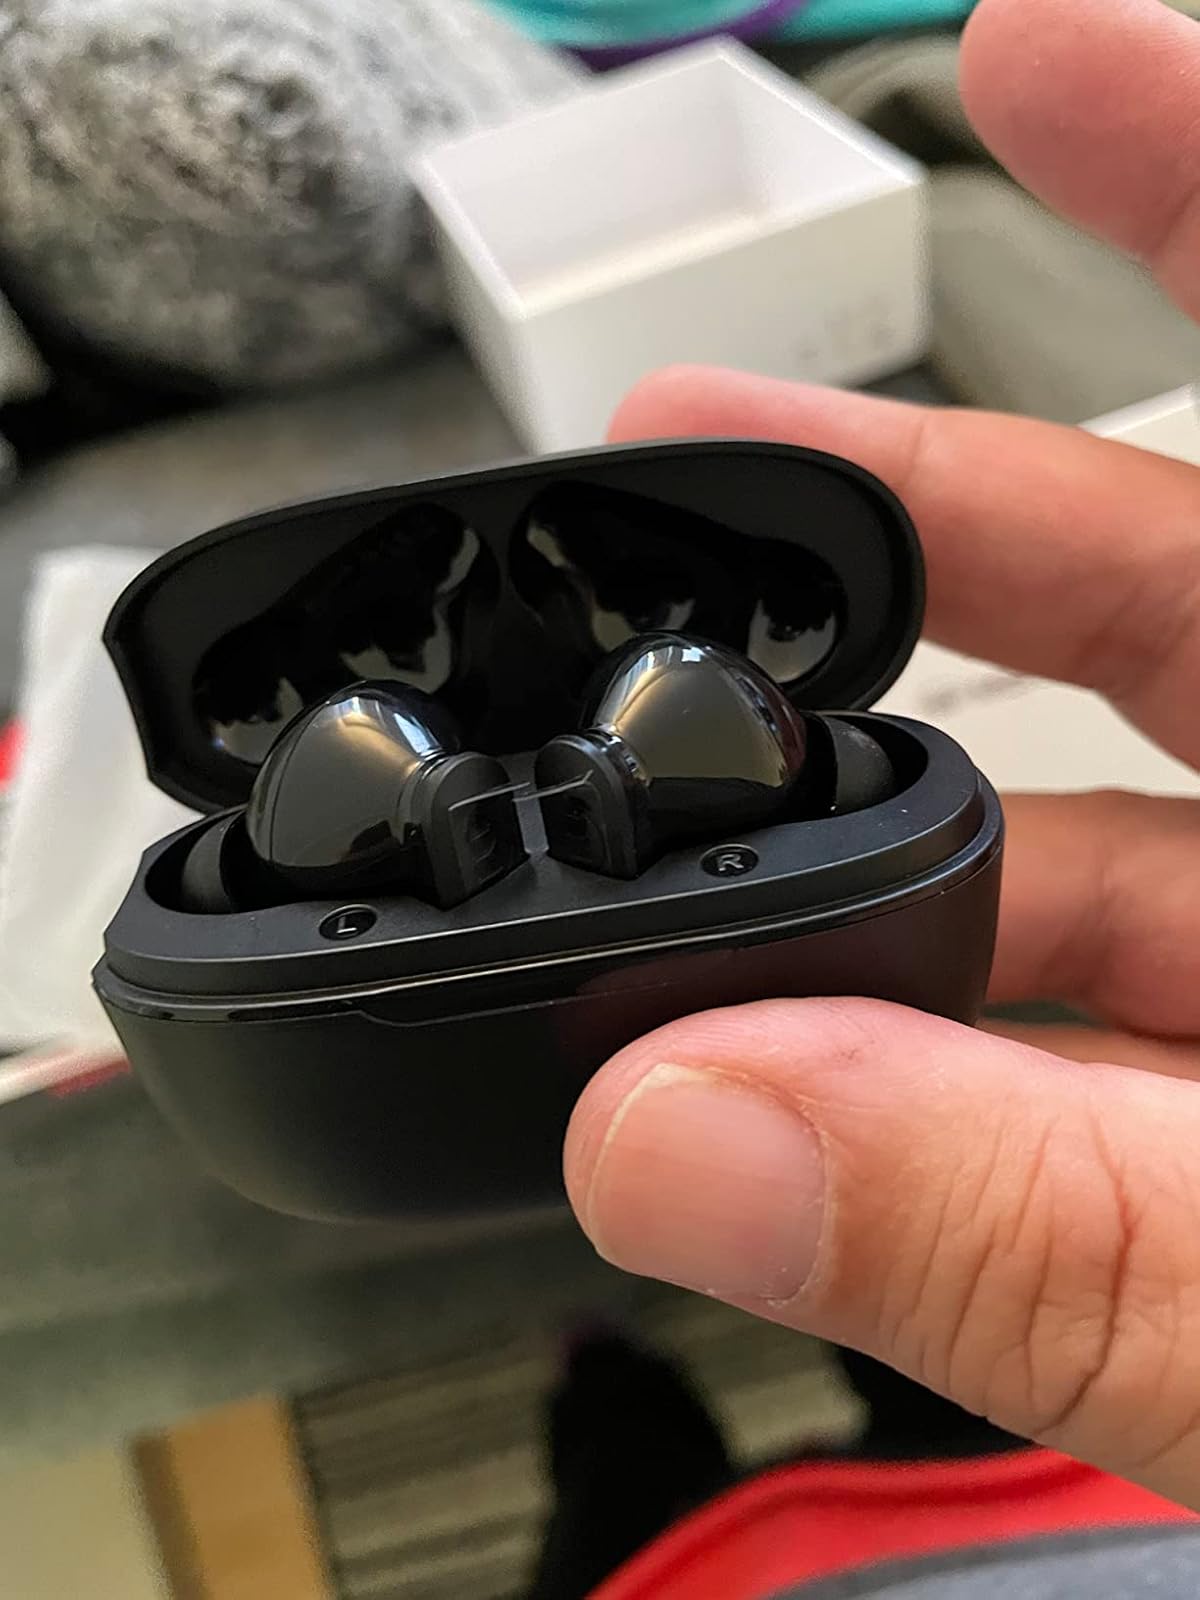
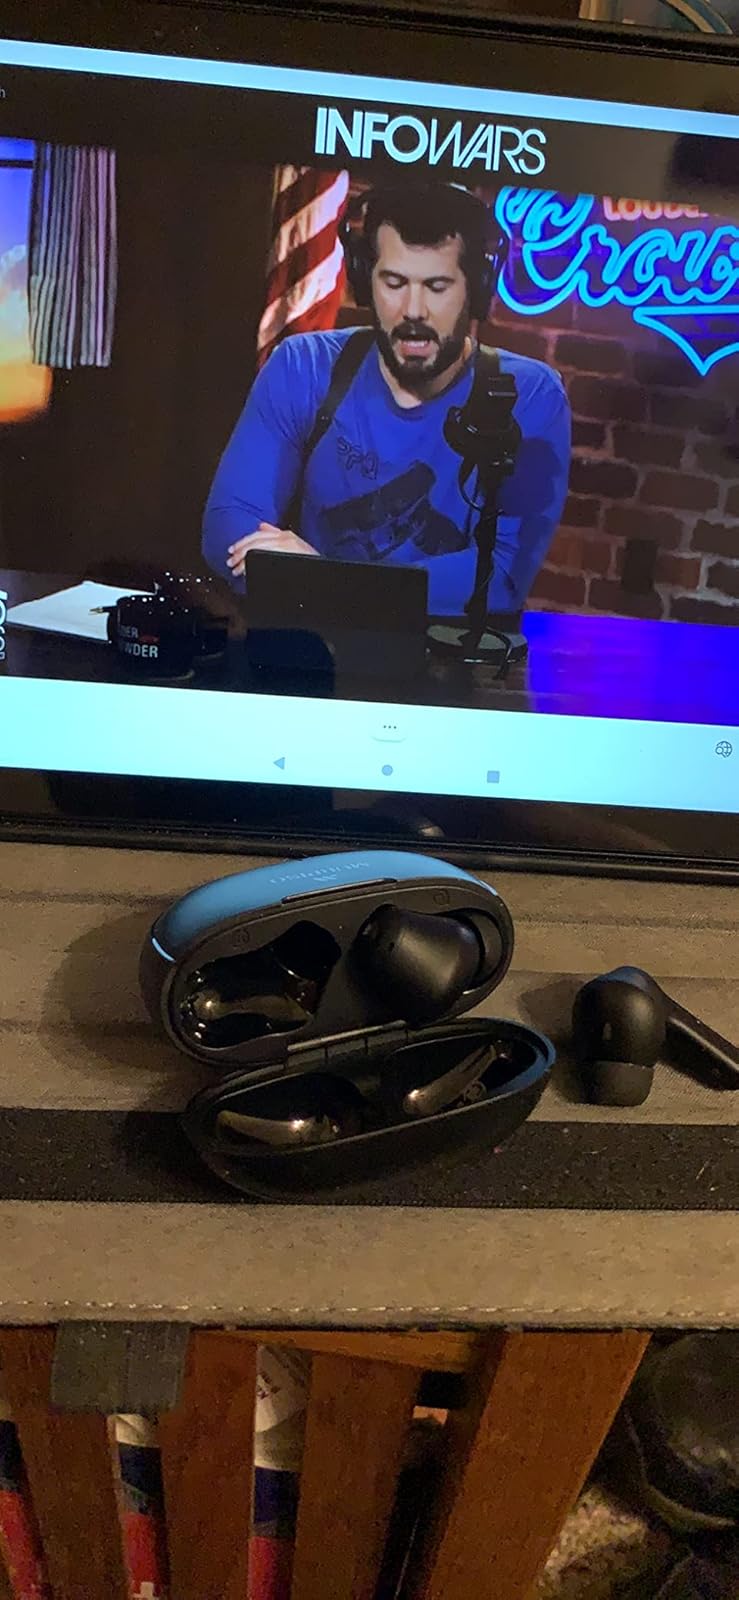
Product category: earbuds
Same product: no